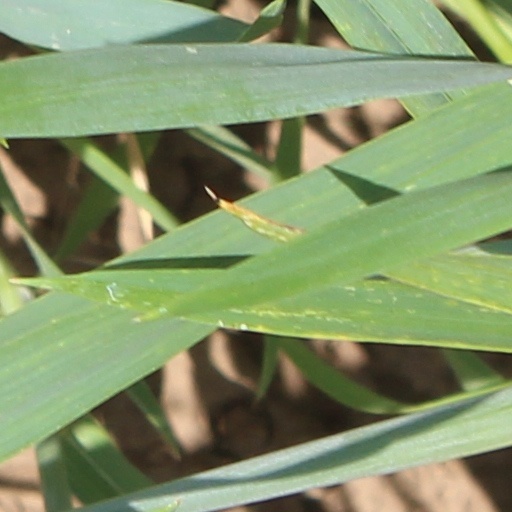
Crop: wheat